Emilie Högquist (film)

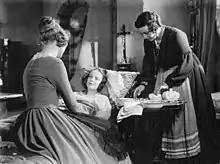
Still with Irma Christenson and Signe Hasso

Emilie Högquist is a 1939 Swedish historical drama film directed by Gustaf Molander and starring Georg Rydeberg, Signe Hasso, and Anna Lindahl. It portrays the life of the 19th-century actress Emilie Högquist. The film was a commercial failure, and its production company Svensk Filmindustri suffered its largest financial losses of the decade.